Agroha Dham

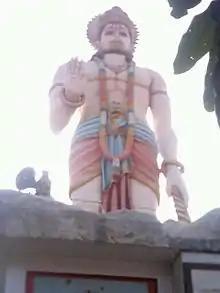
Hanuman temple

Agroha is a Hindu temple complex in Agroha of Hisar District, Haryana, India. Construction started in 1976 and was completed in 1984. The temple is dedicated to the Hindu goddess Mahalakshmi.